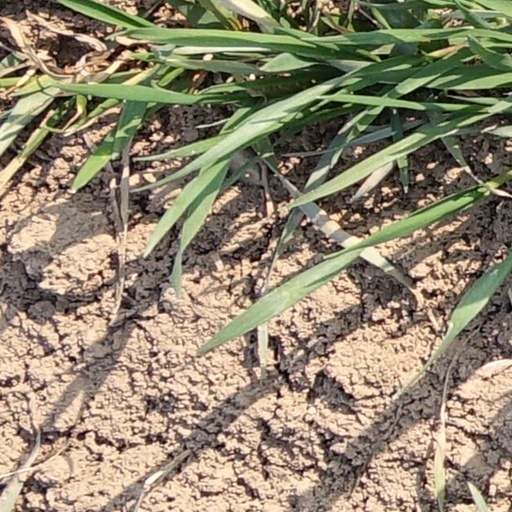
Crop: wheat